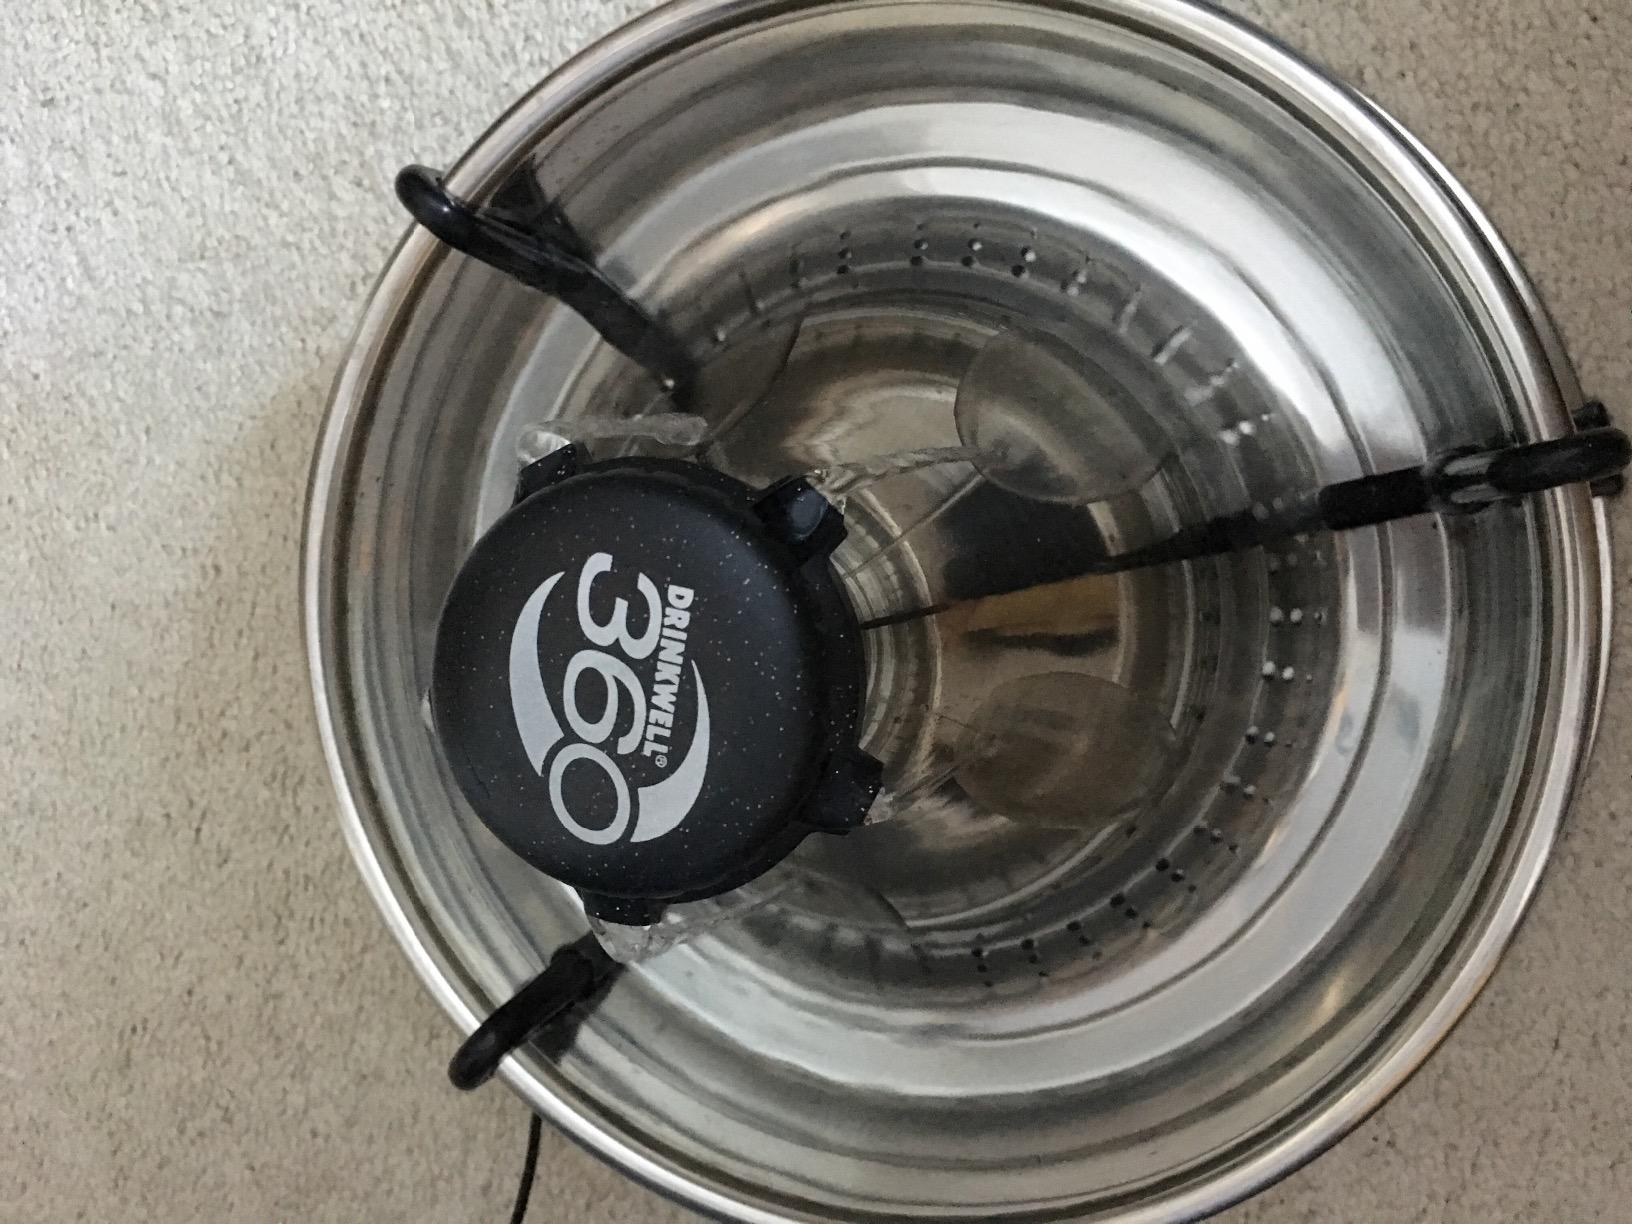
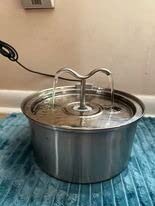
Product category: items_bowl
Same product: no